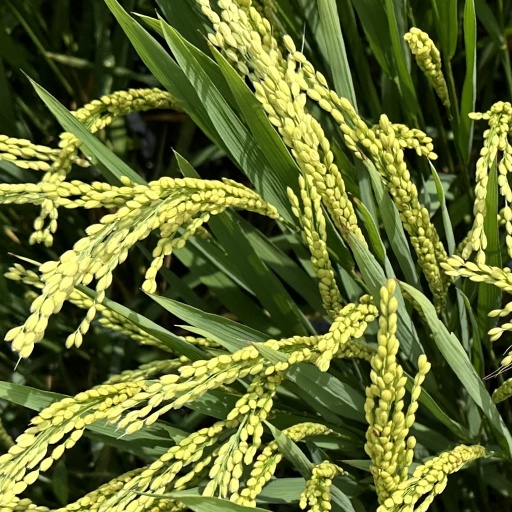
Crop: rice